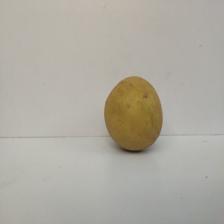
Size: Large